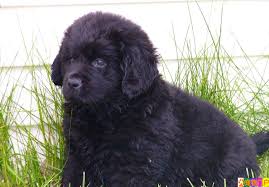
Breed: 215-n000031-Newfoundland